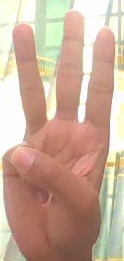
ASL sign: 6